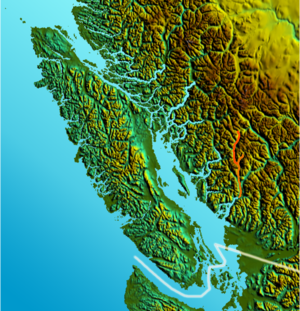
L'Elaho est une rivière de 70 km de longueur située en Colombie-Britannique, au sud-ouest du Canada.